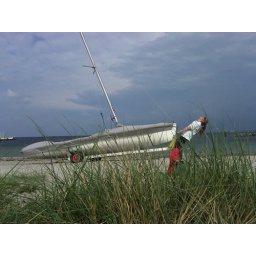
Transporting the boat over a long sandy beach from the Kiel Yacht Club to the Regatta site. Hard work!